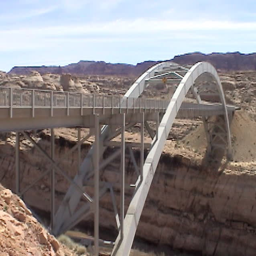
video of a private aircraft flying under the bridge .